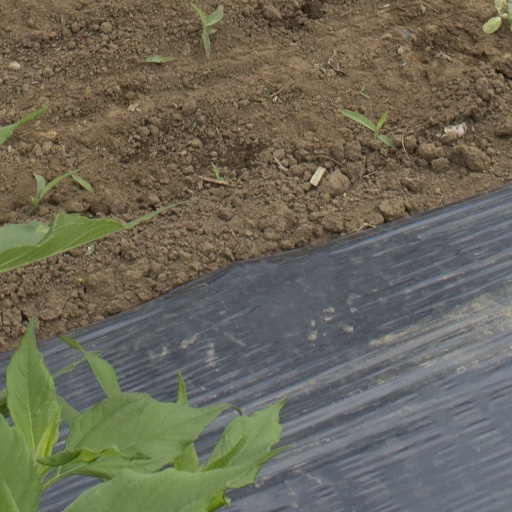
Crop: Jerusalem artichoke